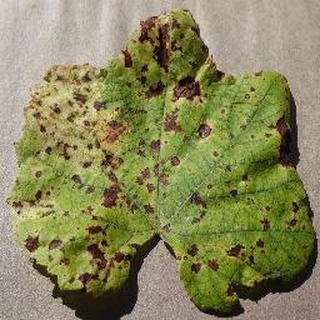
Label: grape_leaf_blight